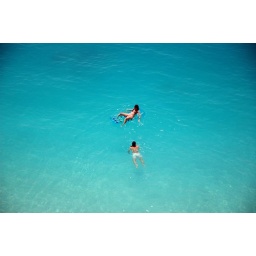
A couple swimming in the sea at the beautifull beach of katsiki.